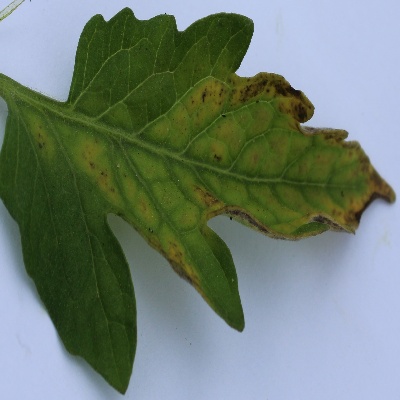
Crop: Tomato
Condition: septoria leaf spot